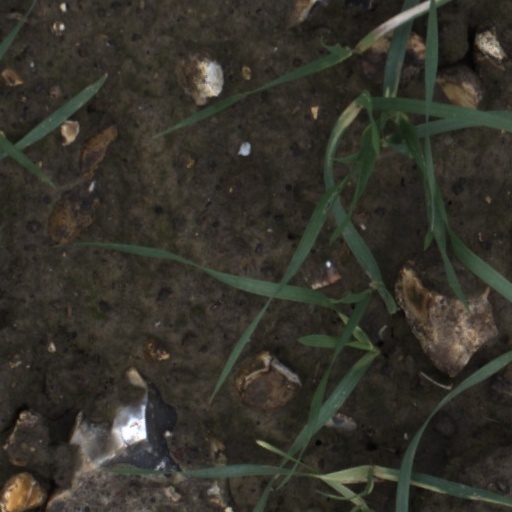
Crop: wheat